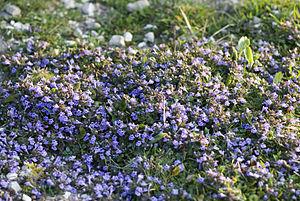
Glechoma hederacea Ancien camp militaire Saint-Fuscien à Dury (Somme), France
Le gléchome lierre terrestre, lierre terrestre ou lierre terrestre commun est une espèce de plantes de la famille des lamiacées. Elle est parfois appelée courroie de saint Jean ou courroie de terre, Rondelotte ou Rondette, ou encore Lierret.